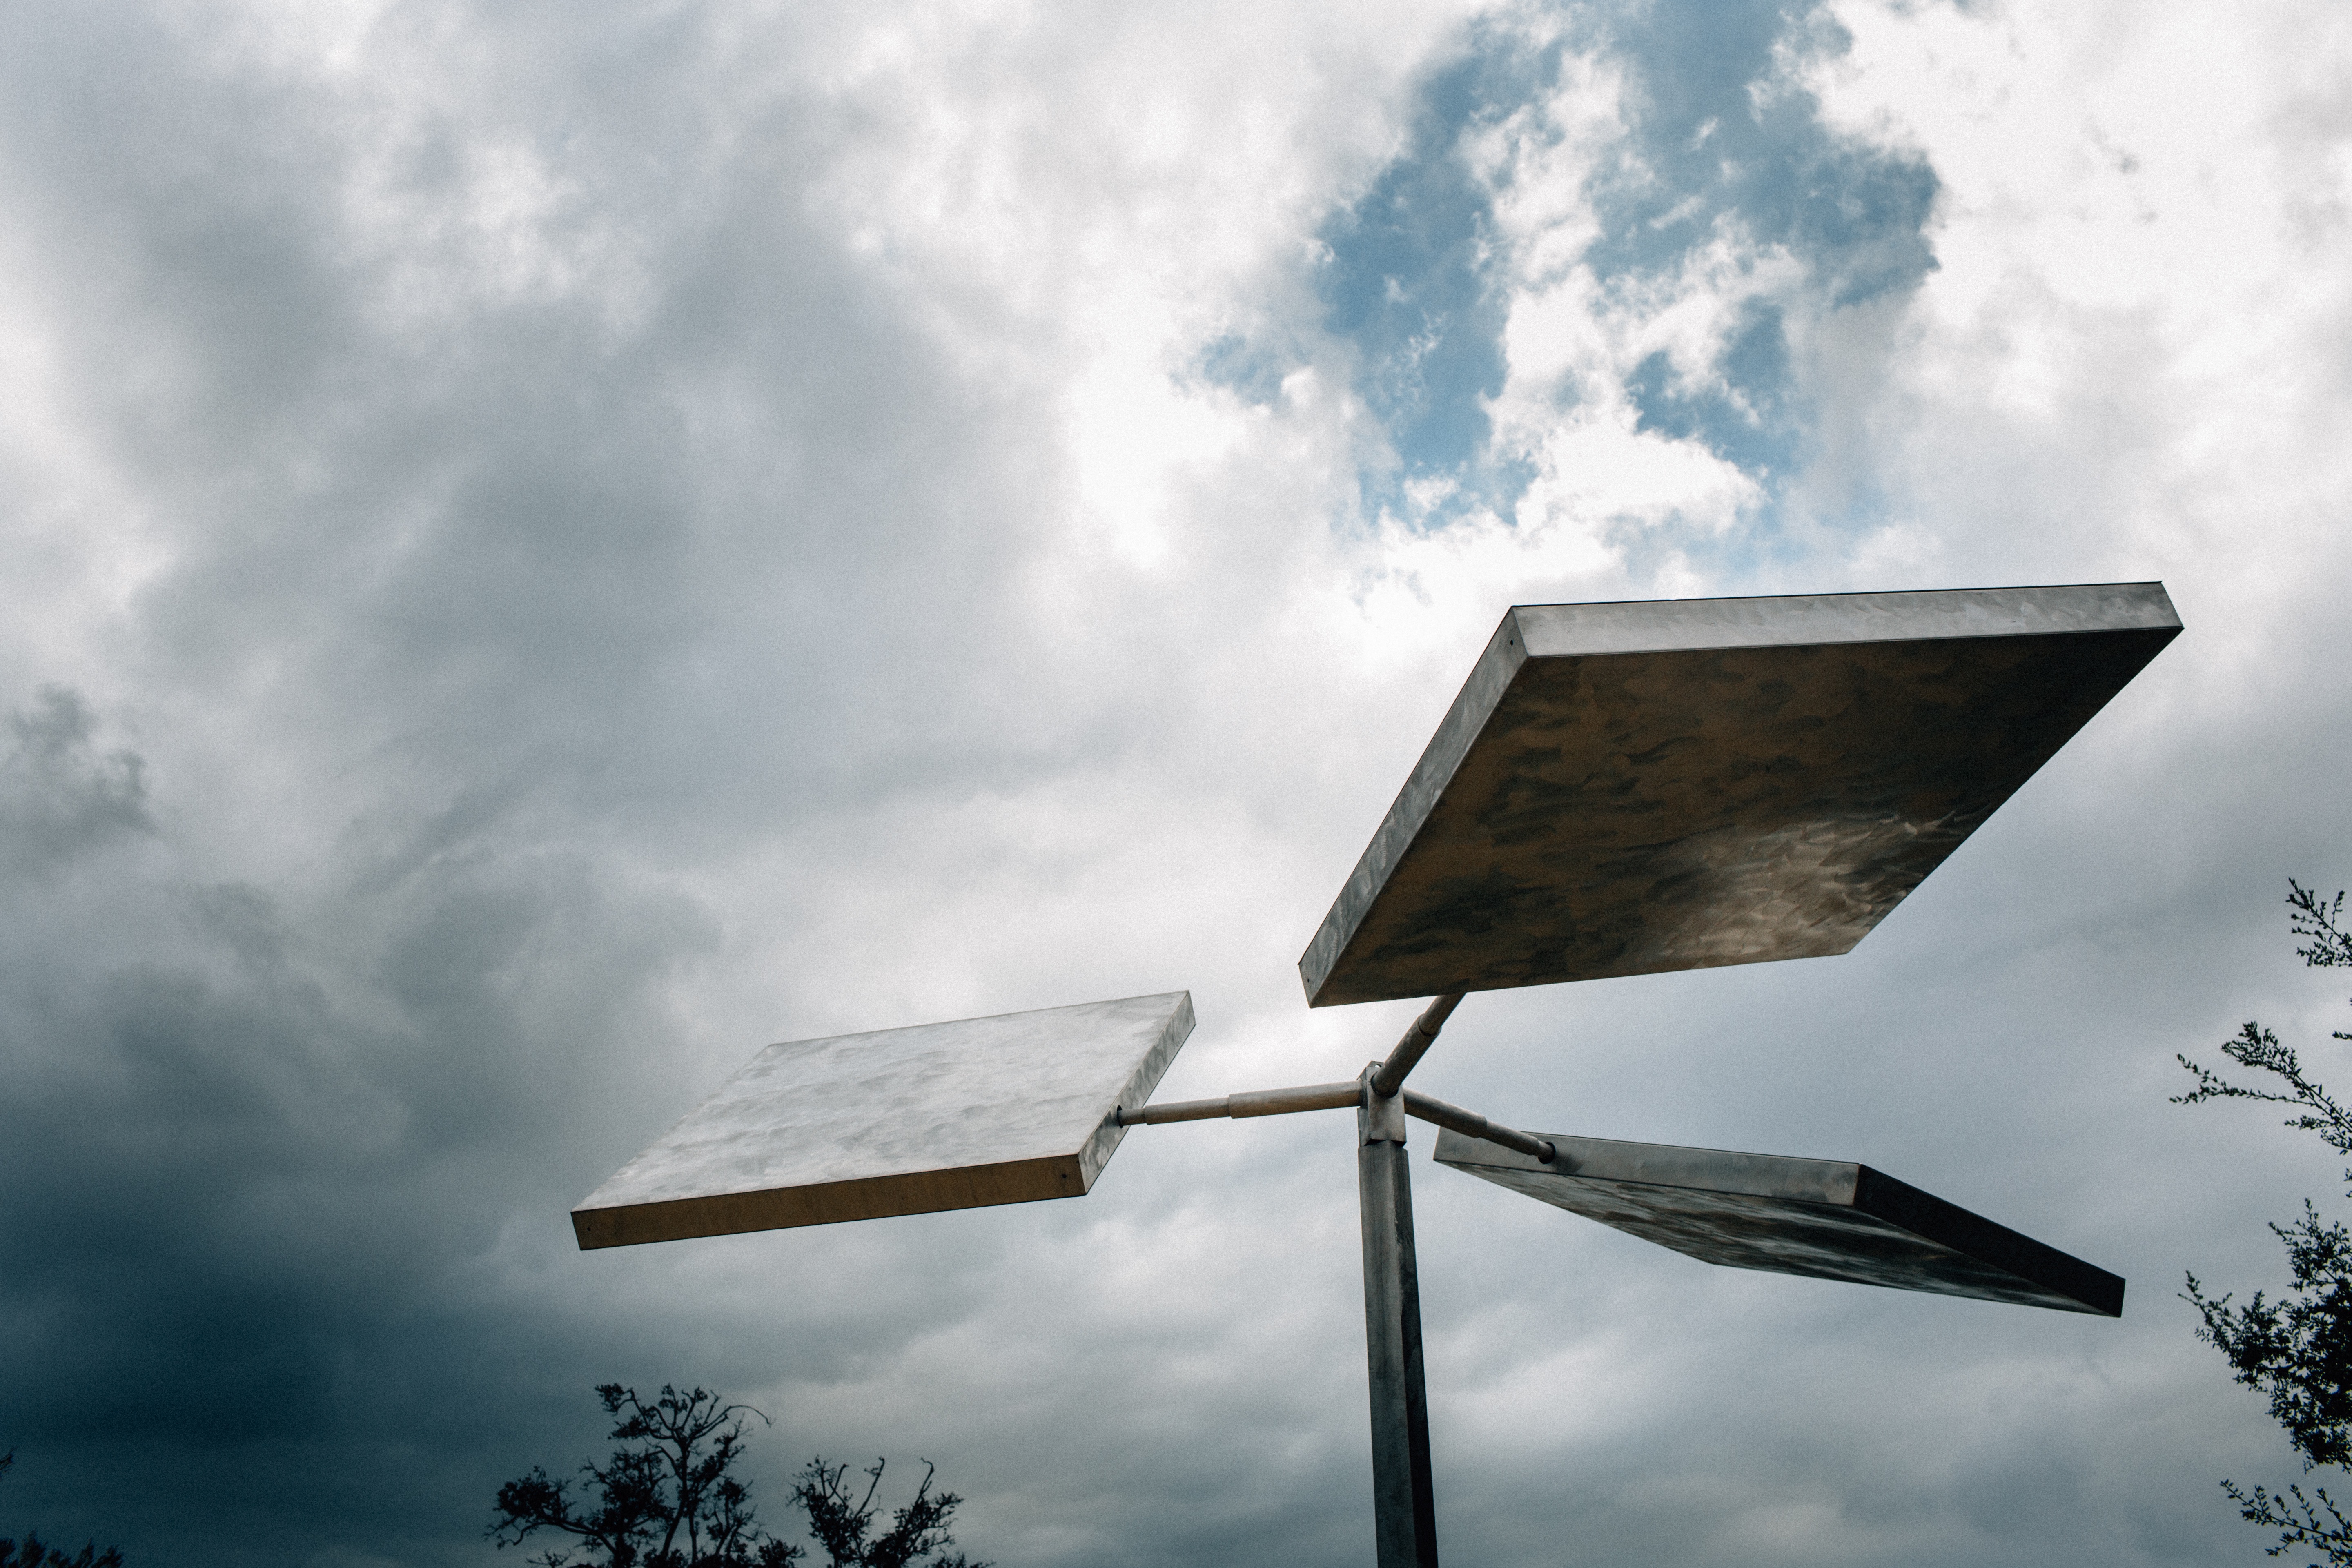
cloud, sky, sunlight, wind, reflection, blue, street light, lighting, meteorological phenomenon, atmosphere of earth